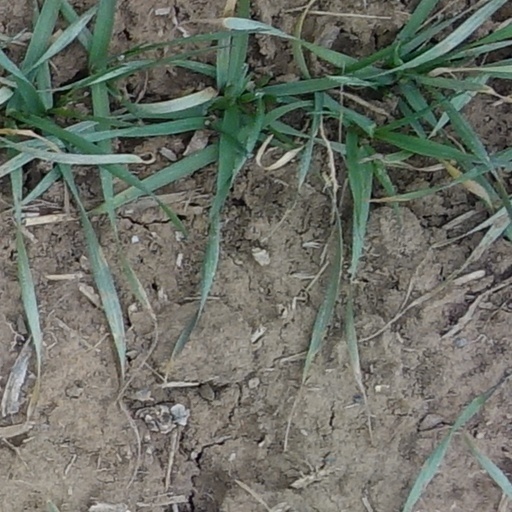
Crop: wheat